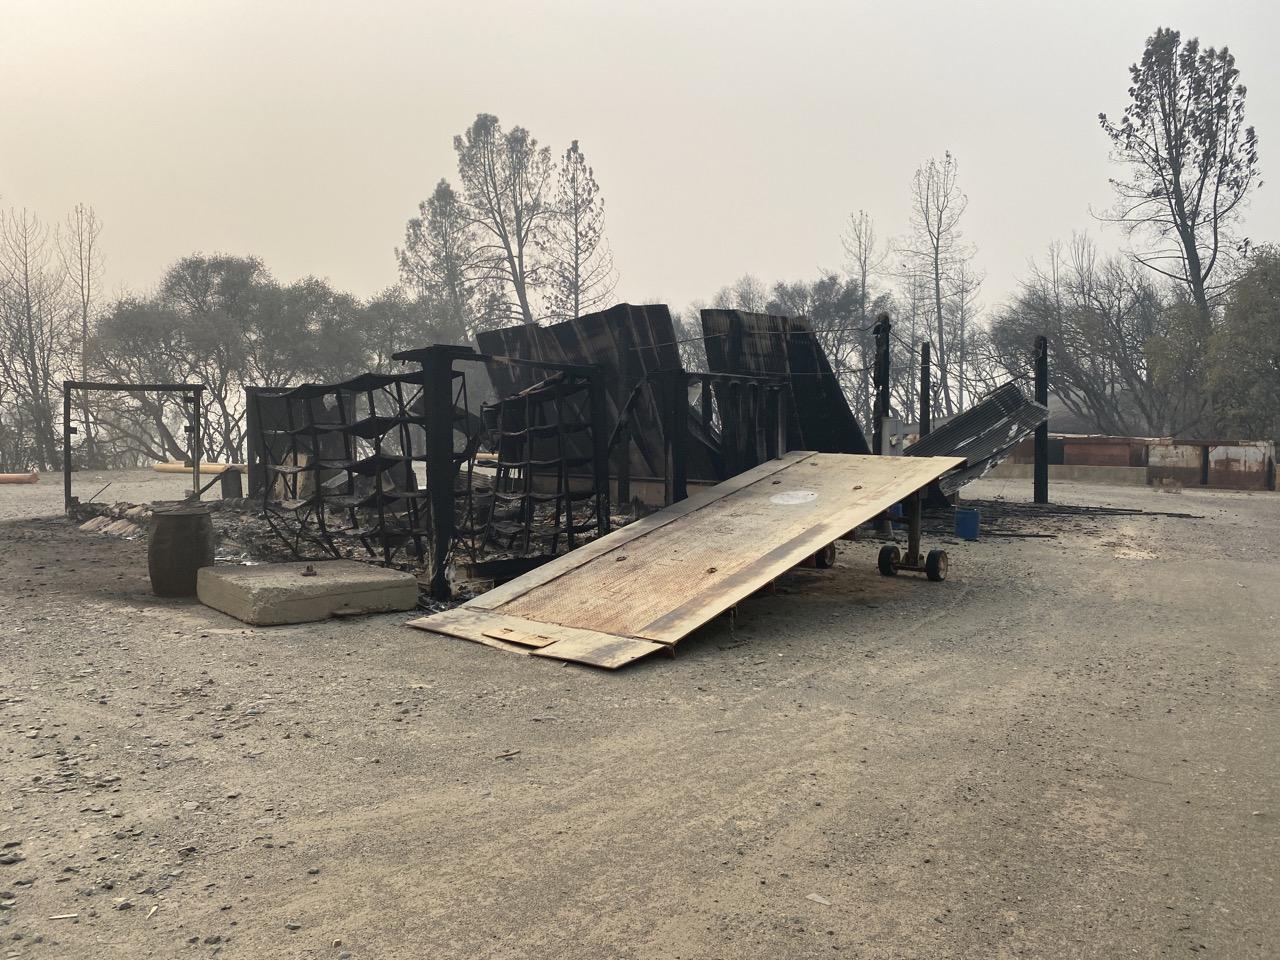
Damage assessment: destroyed